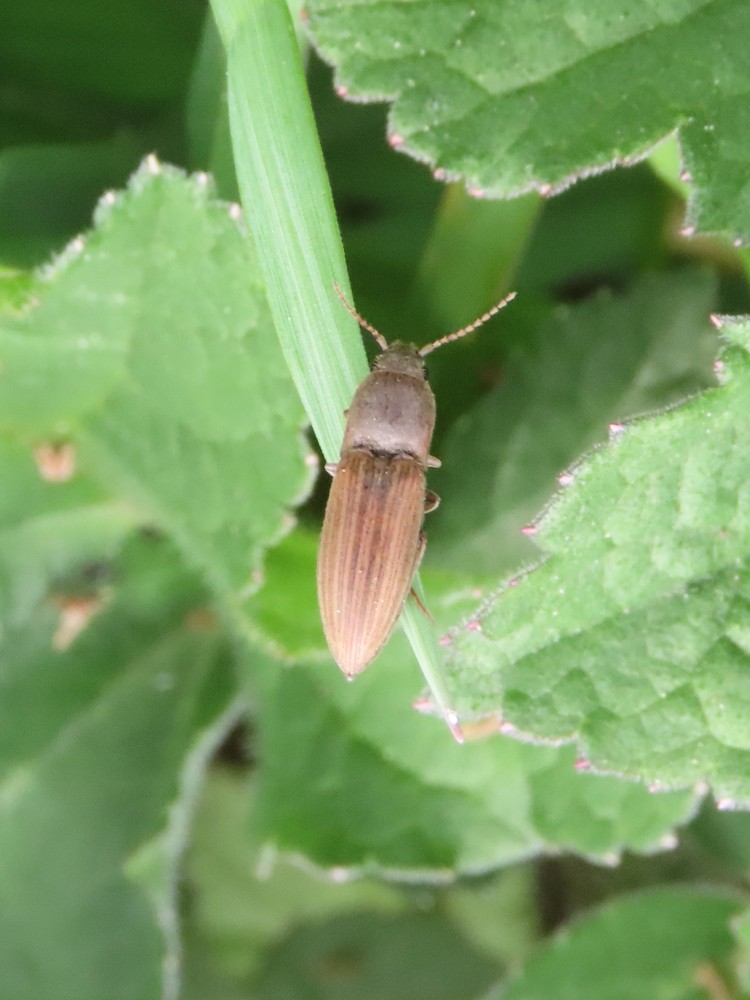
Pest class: clickbeetles_wireworms